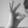
ASL letter: F